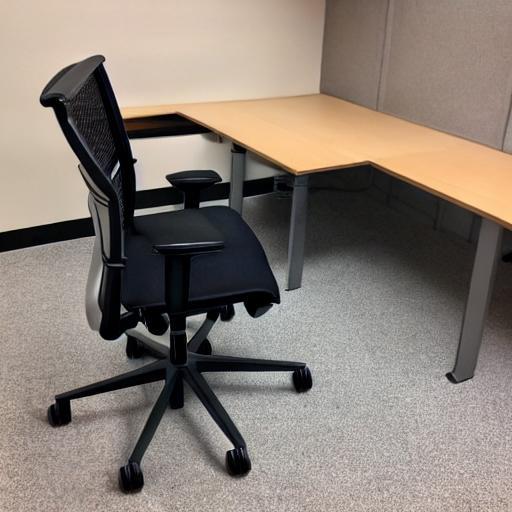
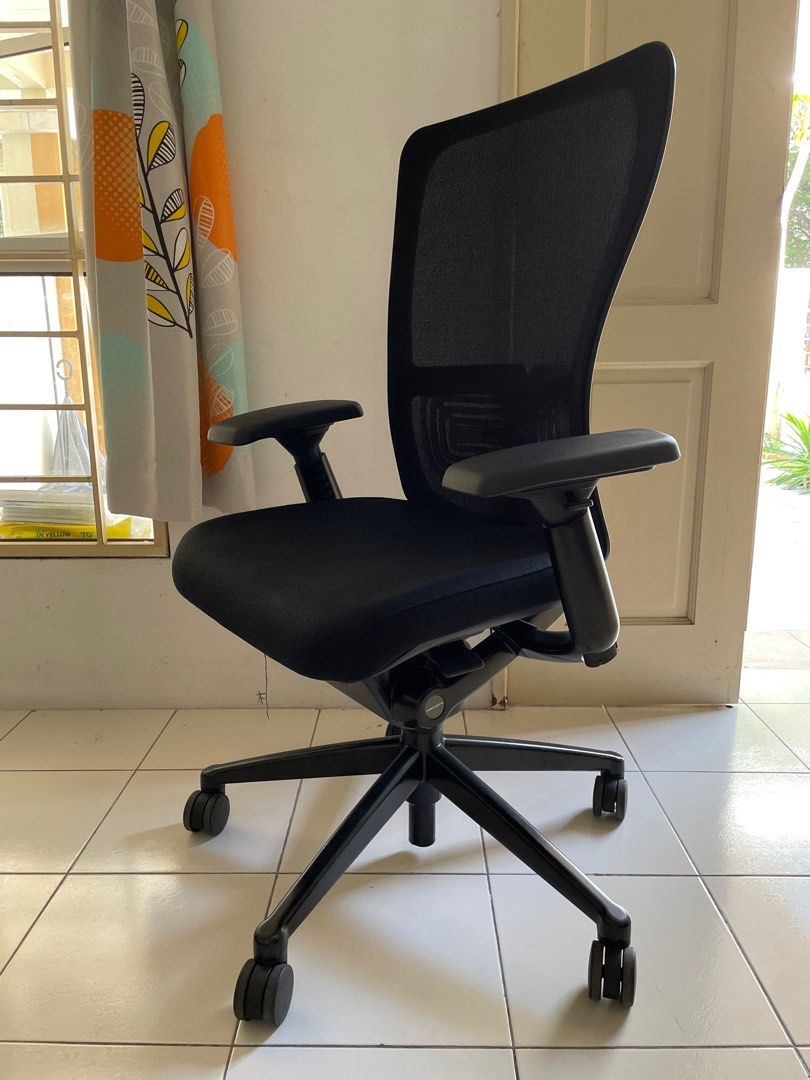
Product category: items_chair
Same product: no